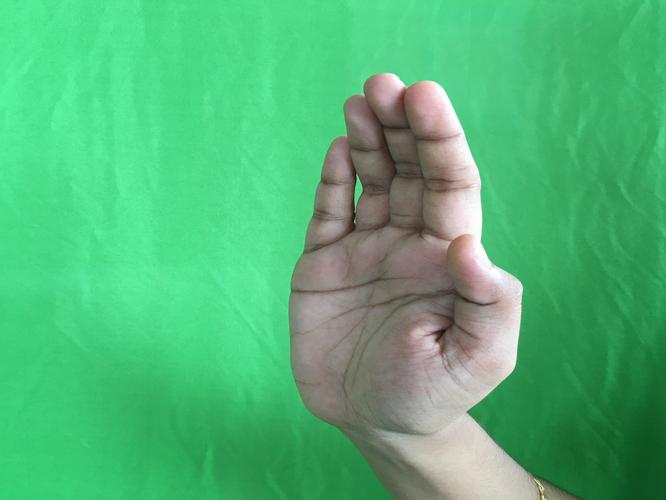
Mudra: Sarpasirsha
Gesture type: single_hand